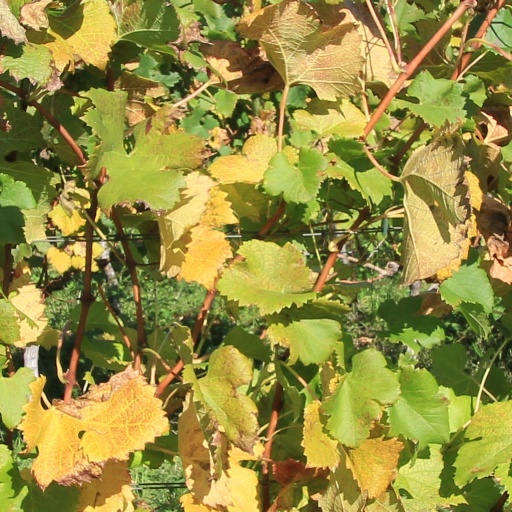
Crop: grape